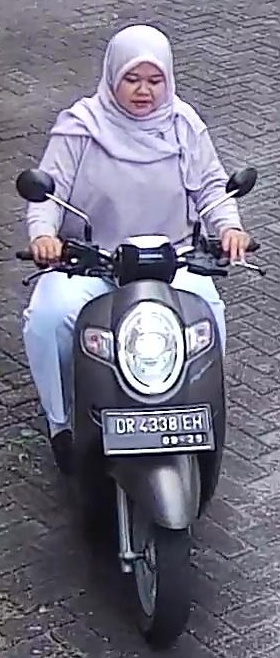
person-with-helmet: 0
person-without-helmet: 1